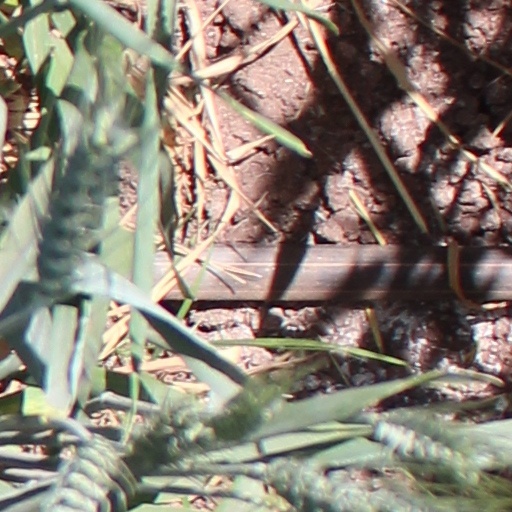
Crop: wheat